Christopher Evans (outlaw)

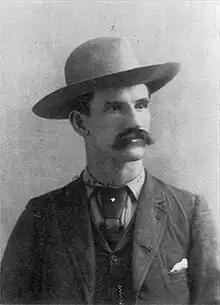
Southern Pacific Detective Will Smith

Evans himself was relatively poor, and some wondered how he was able to afford to lease this livery stable. This included Molly's brother, Oliver Perry Byrd, who worked for Tulare County Sheriff Eugene W. Kay as a deputy. Although there was no evidence to charge Evans and Sontag for the train robberies, Perry Byrd related his suspicions to Kay. Thinking he may have found his train robbers, the sheriff asked Byrd to keep him informed on the pair's activities.